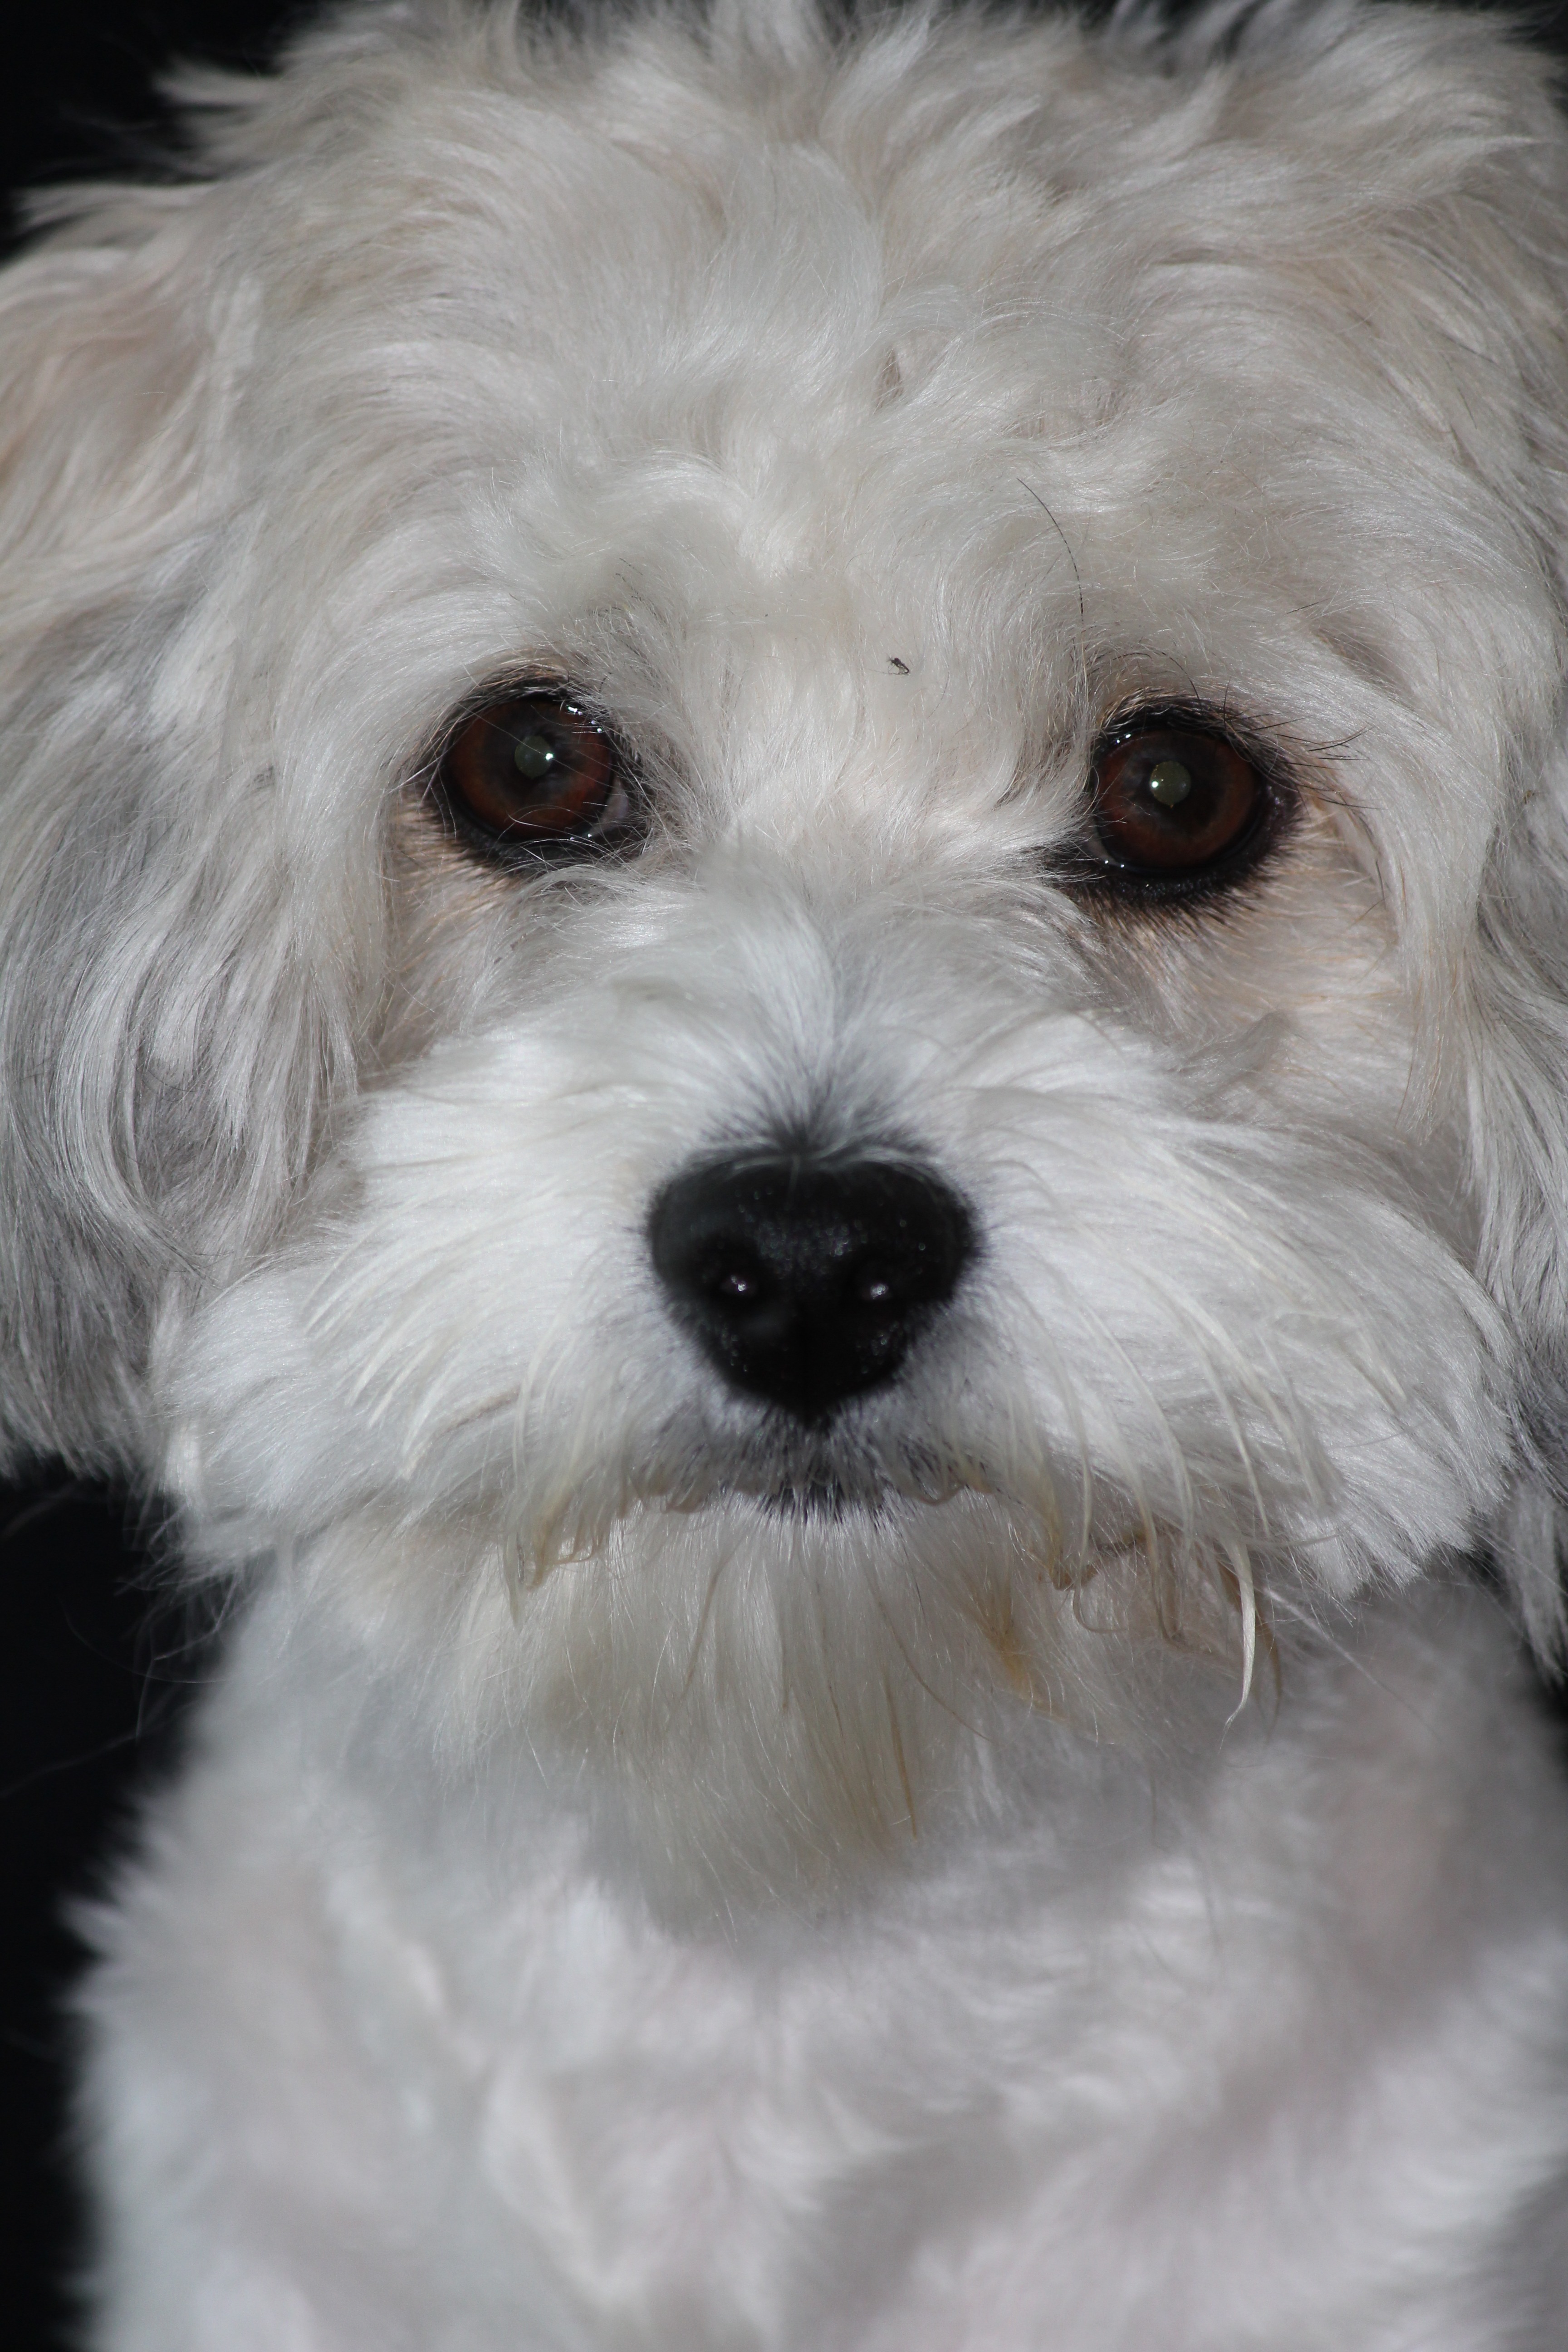
white, puppy, dog, animal, pet, mammal, vertebrate, good, dog breed, lhasa apso, cavapoo, maltese, bichon, bichon frise, miniature poodle, cockapoo, bolognese, coton de tulear, toy poodle, havanese, dog like mammal, carnivoran, schnoodle, dandie dinmont terrier, dog crossbreeds, morkie, cavachon, bolonka, poodle crossbreed, lowchen